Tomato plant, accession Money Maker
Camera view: horizontal (90 deg, fisheye); turntable rotation: 270 degrees
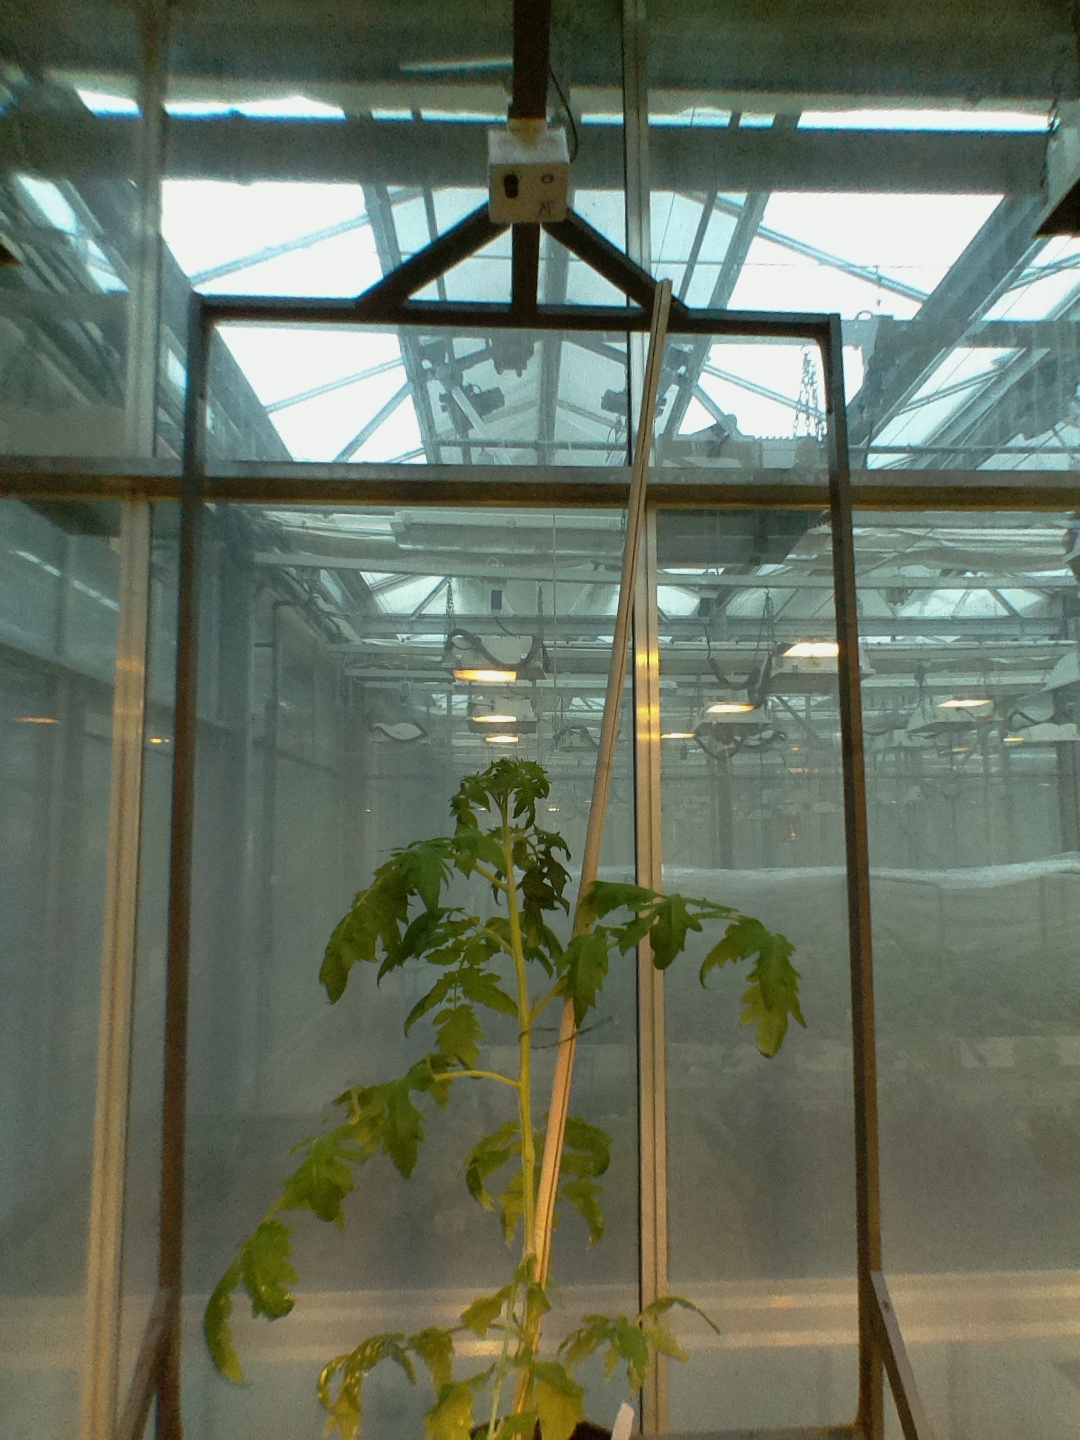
BBCH growth stage 53: 3 inflorescences visible